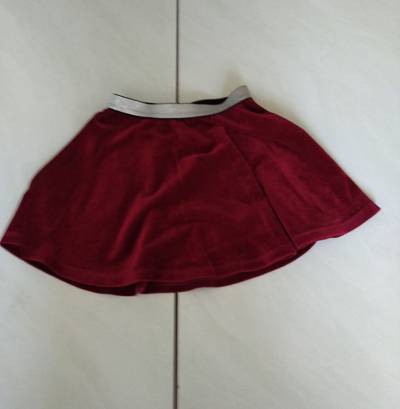
Waste category: clothes